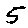
Label: 5